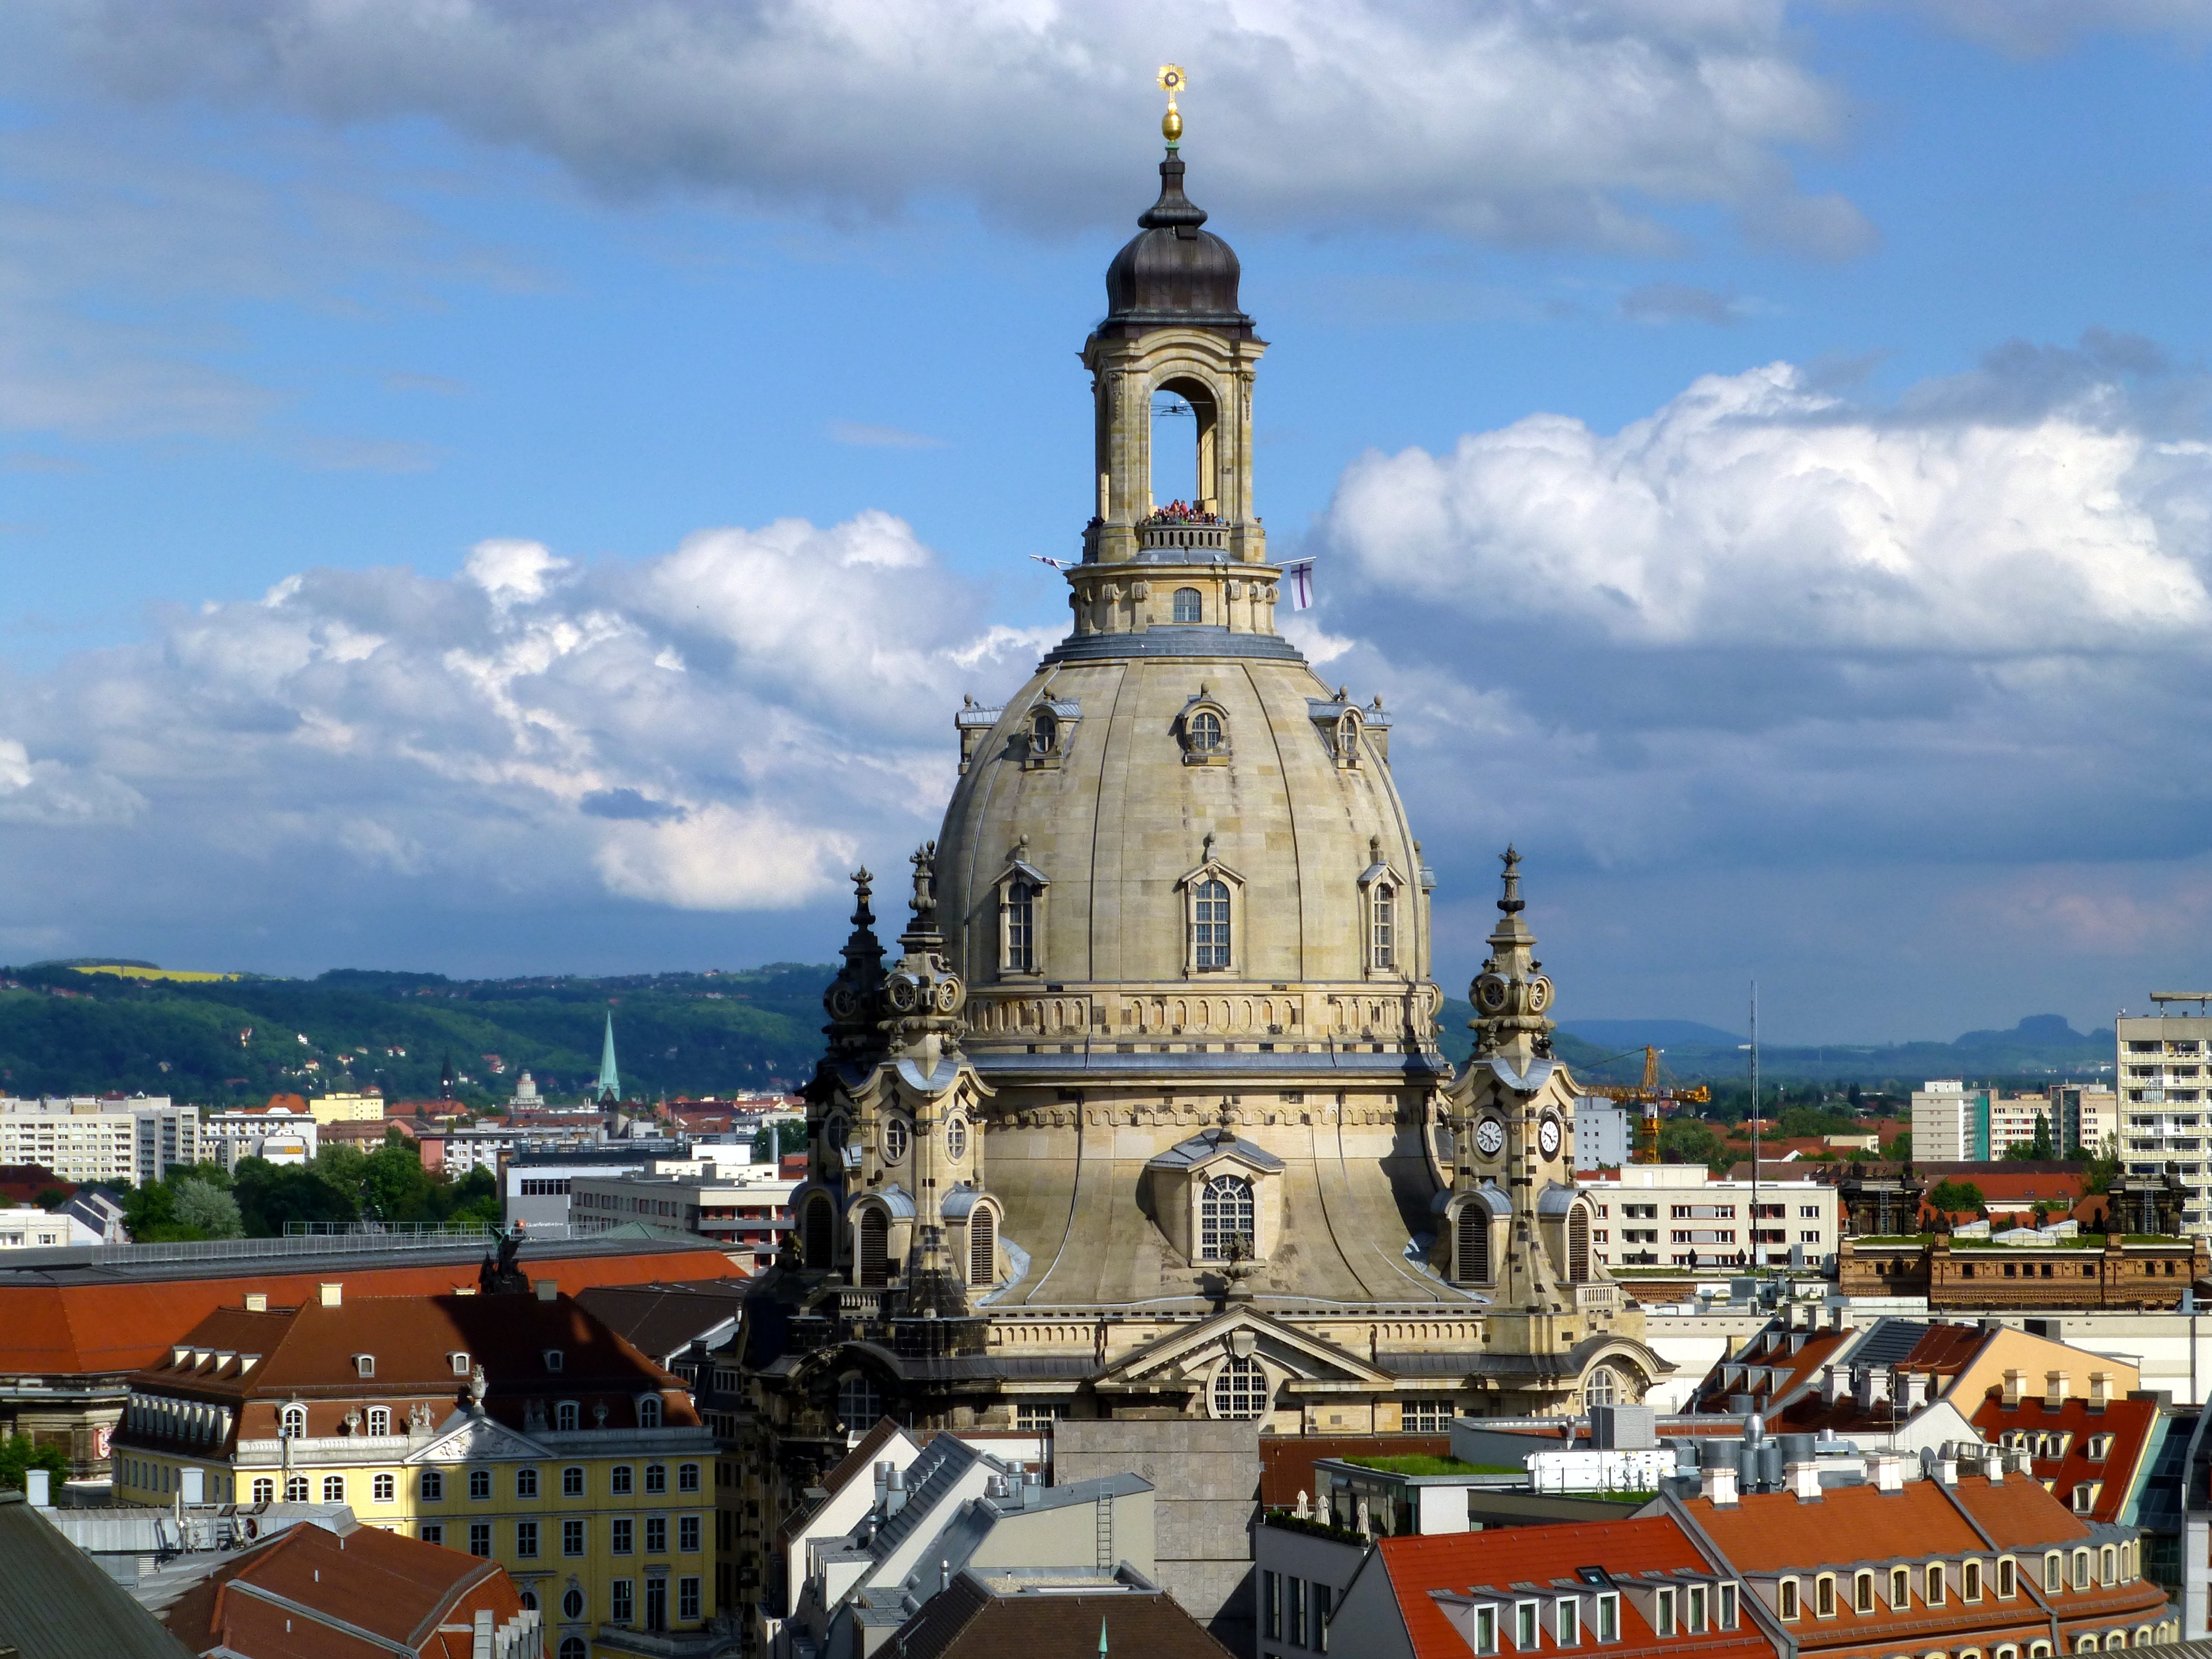
architecture, sky, town, building, city, cityscape, tower, landmark, church, cathedral, tourism, place of worship, places of interest, old town, spire, history, anniversary, historically, frauenkirche, saxony, dresden, neumarkt, human settlement